Vehlefanz station

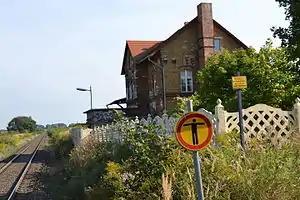
2012

Vehlefanz station is a railway station in the "Vehlefanz" district of the municipality of Oberkrämer, located in the Oberhavel district in Brandenburg, Germany.